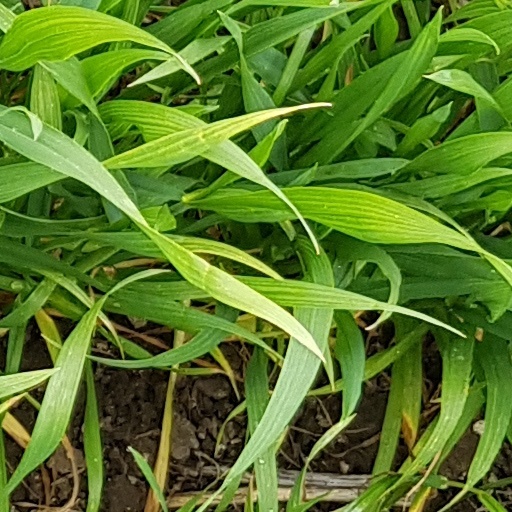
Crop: wheat